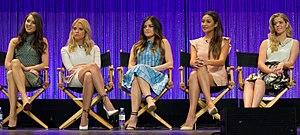
Troian Bellisario est une actrice, productrice, réalisatrice et scénariste américaine
Sasha Pieterse Sheaffer est une actrice, autrice-compositrice-interprète, mannequin, blogueuse et youtubeuse américano-sud-africaine.
Pretty Little Liars, ou Les Menteuses au Québec, est une série télévisée américaine en 160 épisodes d'environ 44 minutes, développée par I. Marlene King et diffusée entre le 8 juin 2010 et le 27 juin 2017 sur ABC Family/Freeform et en simultané au Canada sur MuchMore/M3 pour les six premières saisons puis sur Bravo!.